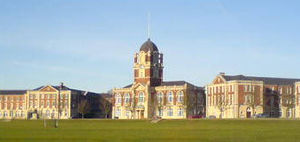
Royal Military Academy Sandhurst
Sandhurst.
Royal Military Academy Sandhurst er en britisk militær uddannelsesinstitution, der drives af British Army. Skolen er beliggende i landsbyen Sandhurst i Berkshire og uddanner samtlige officerer i den britiske hær, ligesom mange militærfolk fra andre lande også uddannes her.